The Gambler and the Lady

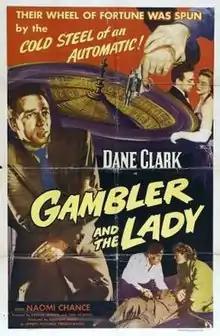
Theatrical release poster

The Gambler and the Lady is a 1952 British second feature ('B') crime film directed by Sam Newfield and starring Dane Clark, Kathleen Byron and Naomi Chance. It was written by Newfield and produced by Hammer Films, filmed at Bray Studios. Michael Carreras handled Casting, Phil Leakey Makeup and J. Elder Wills was Art Director. The film was directed by American Sam Newfield, but for labor quota reasons, a British director (Patrick Jenkins) had to be credited instead on the British prints (both were co-credited on the US prints). Filming went from May 19, 1952 through June 16, 1952, and the film was trade shown in the UK on Jan. 6, 1953. The film was released first in the US in December 1952, and then later in the UK in January, 1953.